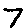
Label: 7